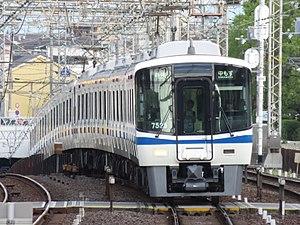
La Semboku Rapid Railway, communément appelée Semboku, est une compagnie ferroviaire privée qui exploite une ligne de chemin de fer dans la préfecture d'Osaka au Japon.